Home on the Range (2004 film)

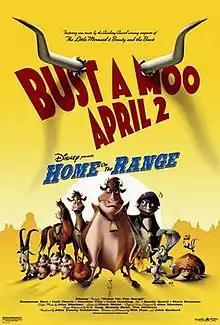
Theatrical release poster

Home on the Range is a 2004 American animated Western comedy film produced by Walt Disney Feature Animation and released by Walt Disney Pictures. It was the last Disney traditionally animated film released until "The Princess and the Frog" in 2009. Named after the popular cowboy song of the same name, which also serves as the state song of Kansas, the film was written and directed by Will Finn and John Sanford, and stars the voices of Roseanne Barr, Judi Dench, Jennifer Tilly, Cuba Gooding Jr., Randy Quaid, and Steve Buscemi. It features original songs written by Alan Menken and Glenn Slater, and an original musical orchestral score also composed by Menken.